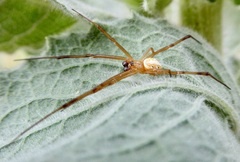
Species: Lactrodectus_hesperus